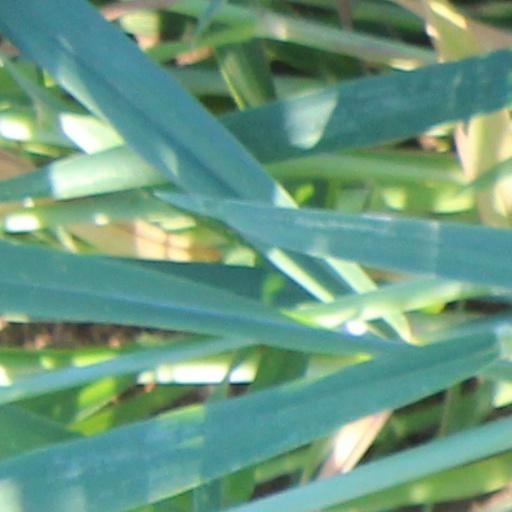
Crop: wheat